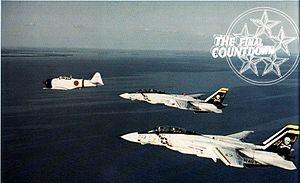
Le Grumman F-14 Tomcat est un avion de chasse embarqué, dont la particularité était de posséder des ailes à géométrie variable. Destiné à protéger la flotte d'attaques aériennes, il fut le premier chasseur conçu aux États-Unis à intégrer les leçons de la guerre du Viêt Nam. Il est devenu mondialement célèbre en 1986, grâce au film Top Gun, avec Tom Cruise.
Nimitz, retour vers l'enfer est un film de science-fiction américain réalisé par Don Taylor, sorti en 1980. Il s’agit de l’adaptation du roman homonyme de Martin Caidin, paru en 1980, une novélisation du scénario du film, lui-même inspiré du roman Les Guerriers de l'apocalypse de Kōsei Saitō.